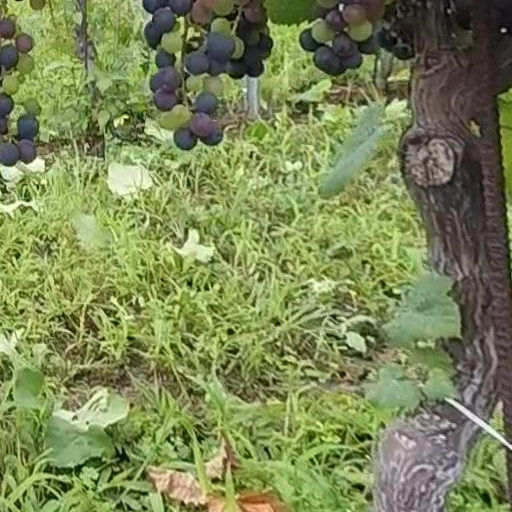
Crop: grape